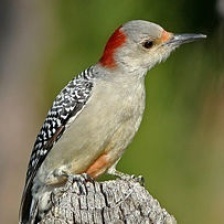
Species: RED HEADED WOODPECKER
Scientific name: MELANERPES ERYTHROCEPHALUS